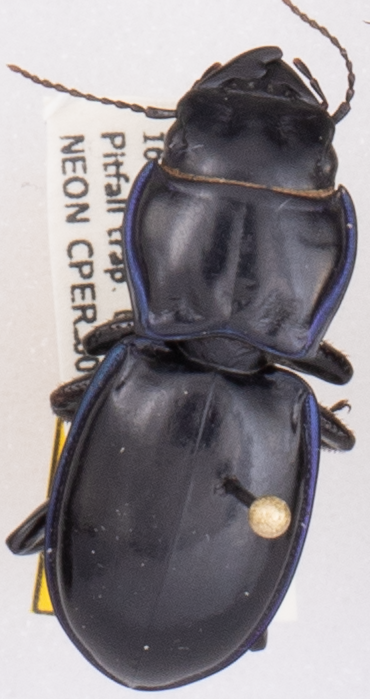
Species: Pasimachus elongatus
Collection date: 2020-08-05
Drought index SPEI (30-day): -0.884
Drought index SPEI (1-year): -0.71
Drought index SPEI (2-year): -0.058